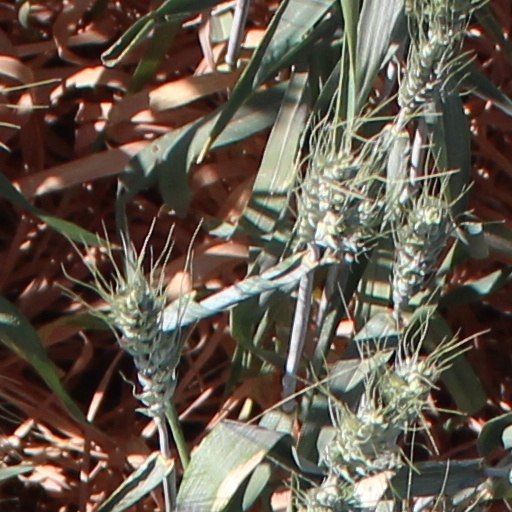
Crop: wheat